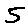
Label: 5